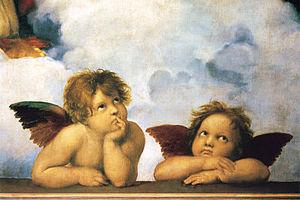
Un détail est un élément isolé au sein d'une œuvre, notamment dans les arts plastiques et la littérature. Partie de la composition générale de cette œuvre, il peut, à la faveur de son développement ultérieur, de sa critique ou de son analyse, prendre une importance insoupçonnée, par exemple symbolique. Certains détails sont ainsi considérés comme particulièrement remarquables à l'aune de l'histoire culturelle, par exemple le sourire de La Joconde en peinture.
La Madone Sixtine ou La Madone de saint Sixte est une peinture religieuse de Raphaël. Le tableau est actuellement conservé à la Gemäldegalerie Alte Meister à Dresde.